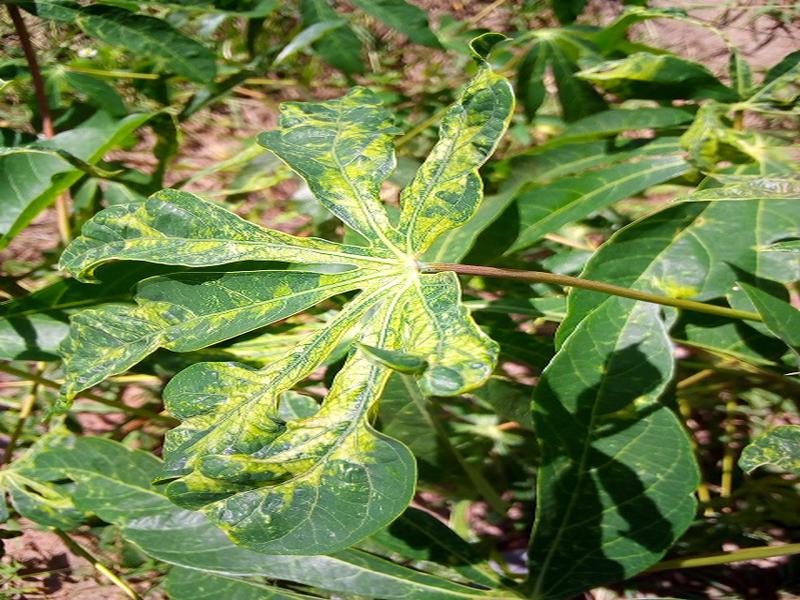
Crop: cassava
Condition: mosaic_disease